List of birds of Wales

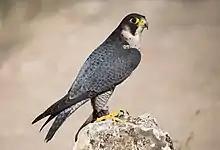
Peregrines from Wales have been used in falconry since Medieval times.

Woodpeckers are small to medium-sized birds with chisel-like beaks, short legs, stiff tails and long tongues used for capturing insects. Many woodpeckers have the habit of tapping noisily on tree trunks with their beaks.